Turek, Poland

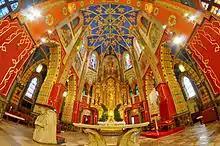
Interior of the Jesus Holiest Heart church, designed by Józef Mehoffer

Turek is first mentioned in the historical record 1136, when it was listed as belonging to the archbishops of Gniezno. It received its town rights in 1341. It was a private church town, administratively located in the Sieradz County in the Sieradz Voivodeship in the Greater Poland Province of the Kingdom of Poland.